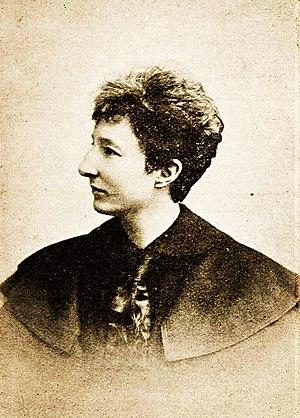
Anita Augspurg est une féministe allemande.